Atlanta

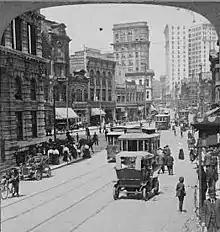
In 1907, Peachtree Street, the main street of Atlanta, was busy with streetcars and automobiles.

After the Civil War ended in 1865, Atlanta was gradually rebuilt during the Reconstruction era. The work attracted many new residents. Due to the city's superior rail transportation network, the state capital was moved from Milledgeville to Atlanta in 1868. In the 1880 Census, Atlanta had surpassed Savannah as Georgia's largest city.